Oromo people

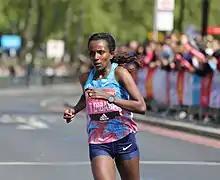
Previous 5000 m world record holder Tirunesh Dibaba of Ethiopia running the London marathon

The Borana Oromo calendar system was once thought to be based upon an earlier Cushitic calendar developed around 300 BC found at Namoratunga. Reconsideration of the Namoratunga site led astronomer and archaeologist Clive Ruggles to conclude that there is no relationship. The new year of the Oromo people, according to this calendar, falls in the month of October. The calendar has no weeks but a name for each day of the month. It is a lunar-stellar calendar system.